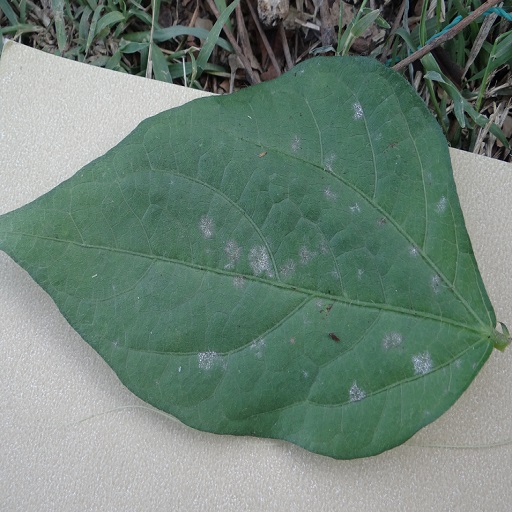
Label: Powdery Mildew